Hardanger embroidery

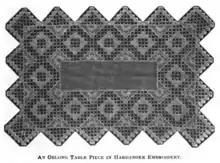
Hardanger embroidery sample, from a 1907 needlework magazine.

Hardanger embroidery or "Hardangersøm" is a form of embroidery traditionally worked with white thread on white even-weave linen or cloth, using counted thread and drawn thread work techniques. It is sometimes called whitework embroidery.